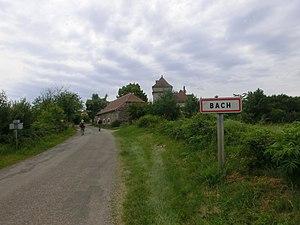
L'entrée du village
Bach est une commune française, située dans le département du Lot en région Occitanie.